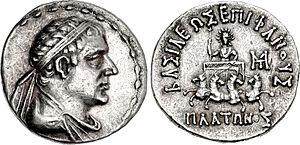
Démétrios Iᵉʳ Anikêtos est un roi du royaume gréco-bactrien.
Platon de Bactriane roi du royaume gréco-bactrien il était peut être le fils d'Eucratide Iᵉʳ.
Apollophane Soter est un roi indo-grec qui règne dans l’Est et le centre du Pendjab, région actuellement partagée entre l’Inde et le Pakistan.